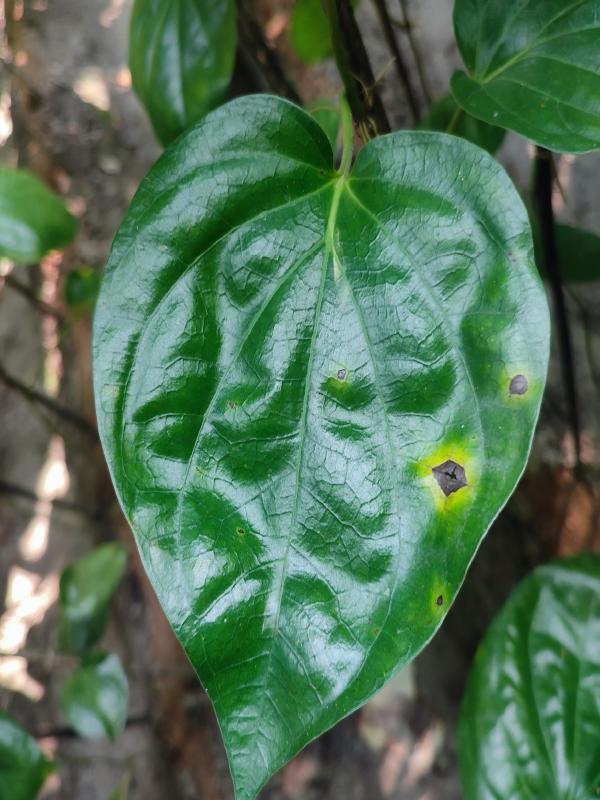
Label: Bacterial_Leaf_Disease